Nonlinear narrative

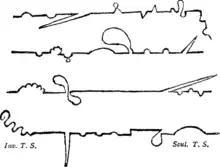
Non-linear plot lines, illustration from Laurence Sterne's "The Life and Opinions of Tristram Shandy, Gentleman" (1759–1767)

Beginning a non-linear narrative "in medias res" (Latin: "into the middle of things") began in ancient times and was used as a convention of epic poetry, including Homer's "Iliad" in the 8th century BC. The technique of narrating most of the story in flashback is also seen in epic poetry, like the Indian epic the "Mahabharata". Several medieval "Arabian Nights" tales such as "The City of Brass" and "The Three Apples" also had nonlinear narratives employing the "in medias res" and flashback techniques. The medieval English poem "Beowulf" also utilizes a non-linear structure, focusing on events throughout the life of the titular character rather than describing them in a linear narrative.